1997 Pearl High School shooting

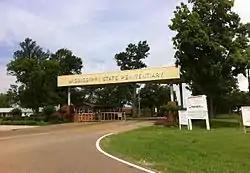
Mississippi State Penitentiary, where Luke Woodham is incarcerated

There were separate trials for the murder of Woodham's mother and the school shooting. Woodham's lawyer argued at both trials that Woodham was insane at the time of the killings. Jurors rejected Woodham's insanity defense at his first trial for the murder of his mother, and he was sentenced to life in prison on June 5, 1998. His second trial took place on June 12, and he was found guilty of two counts of murder and seven counts of attempted murder, with the jurors once again rejecting the insanity defense. He was given two life sentences for the murders and seven 20-year sentences for his attempted murder convictions. He is currently serving three life terms plus an additional 140 years in prison. He will be eligible for parole in 2046, when he is 65 years old.